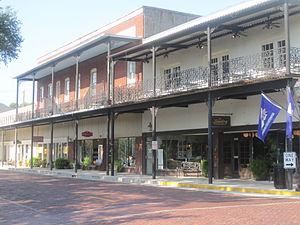
Cet article présente une liste des municipalités de la Louisiane. Elle recense toutes les municipalités incorporées de chaque catégorie en date de juillet 2018. Ces municipalités sont classées par ordre alphabétique dans un tableau triable contenant leur type, leur nom officiel, et les données démographiques du Bureau du recensement des États-Unis issues du recensement de 2010 visant à refléter leurs places en ce qui concerne la superficie et la population.